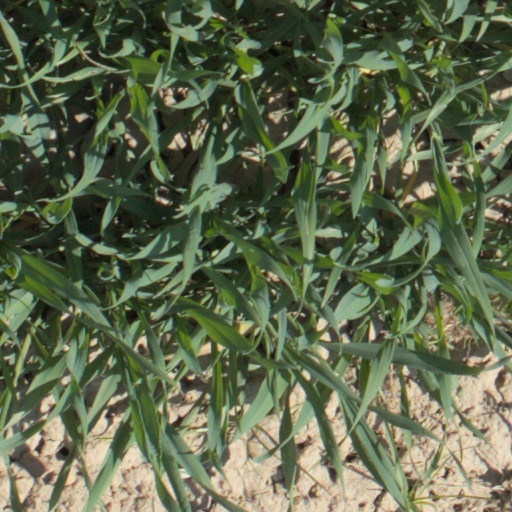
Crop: wheat